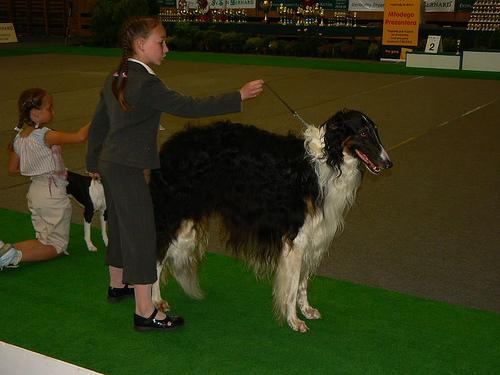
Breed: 226-n000064-borzoi